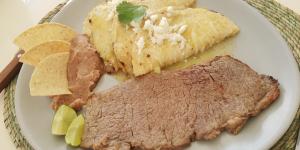
carne asada a la tampiquena